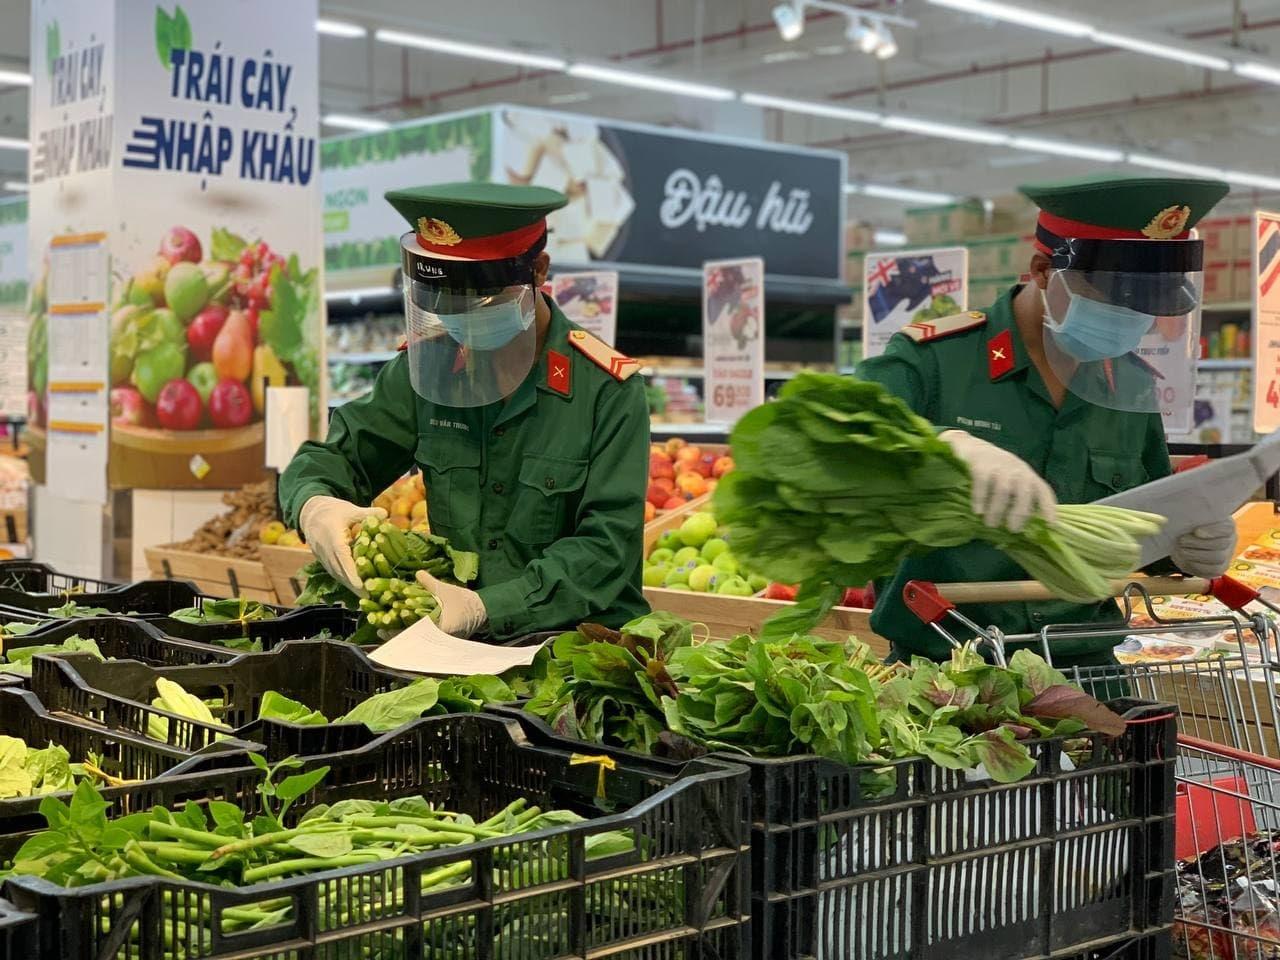
có hai đồng chí công an đang xuất hiện ở trong siêu thị